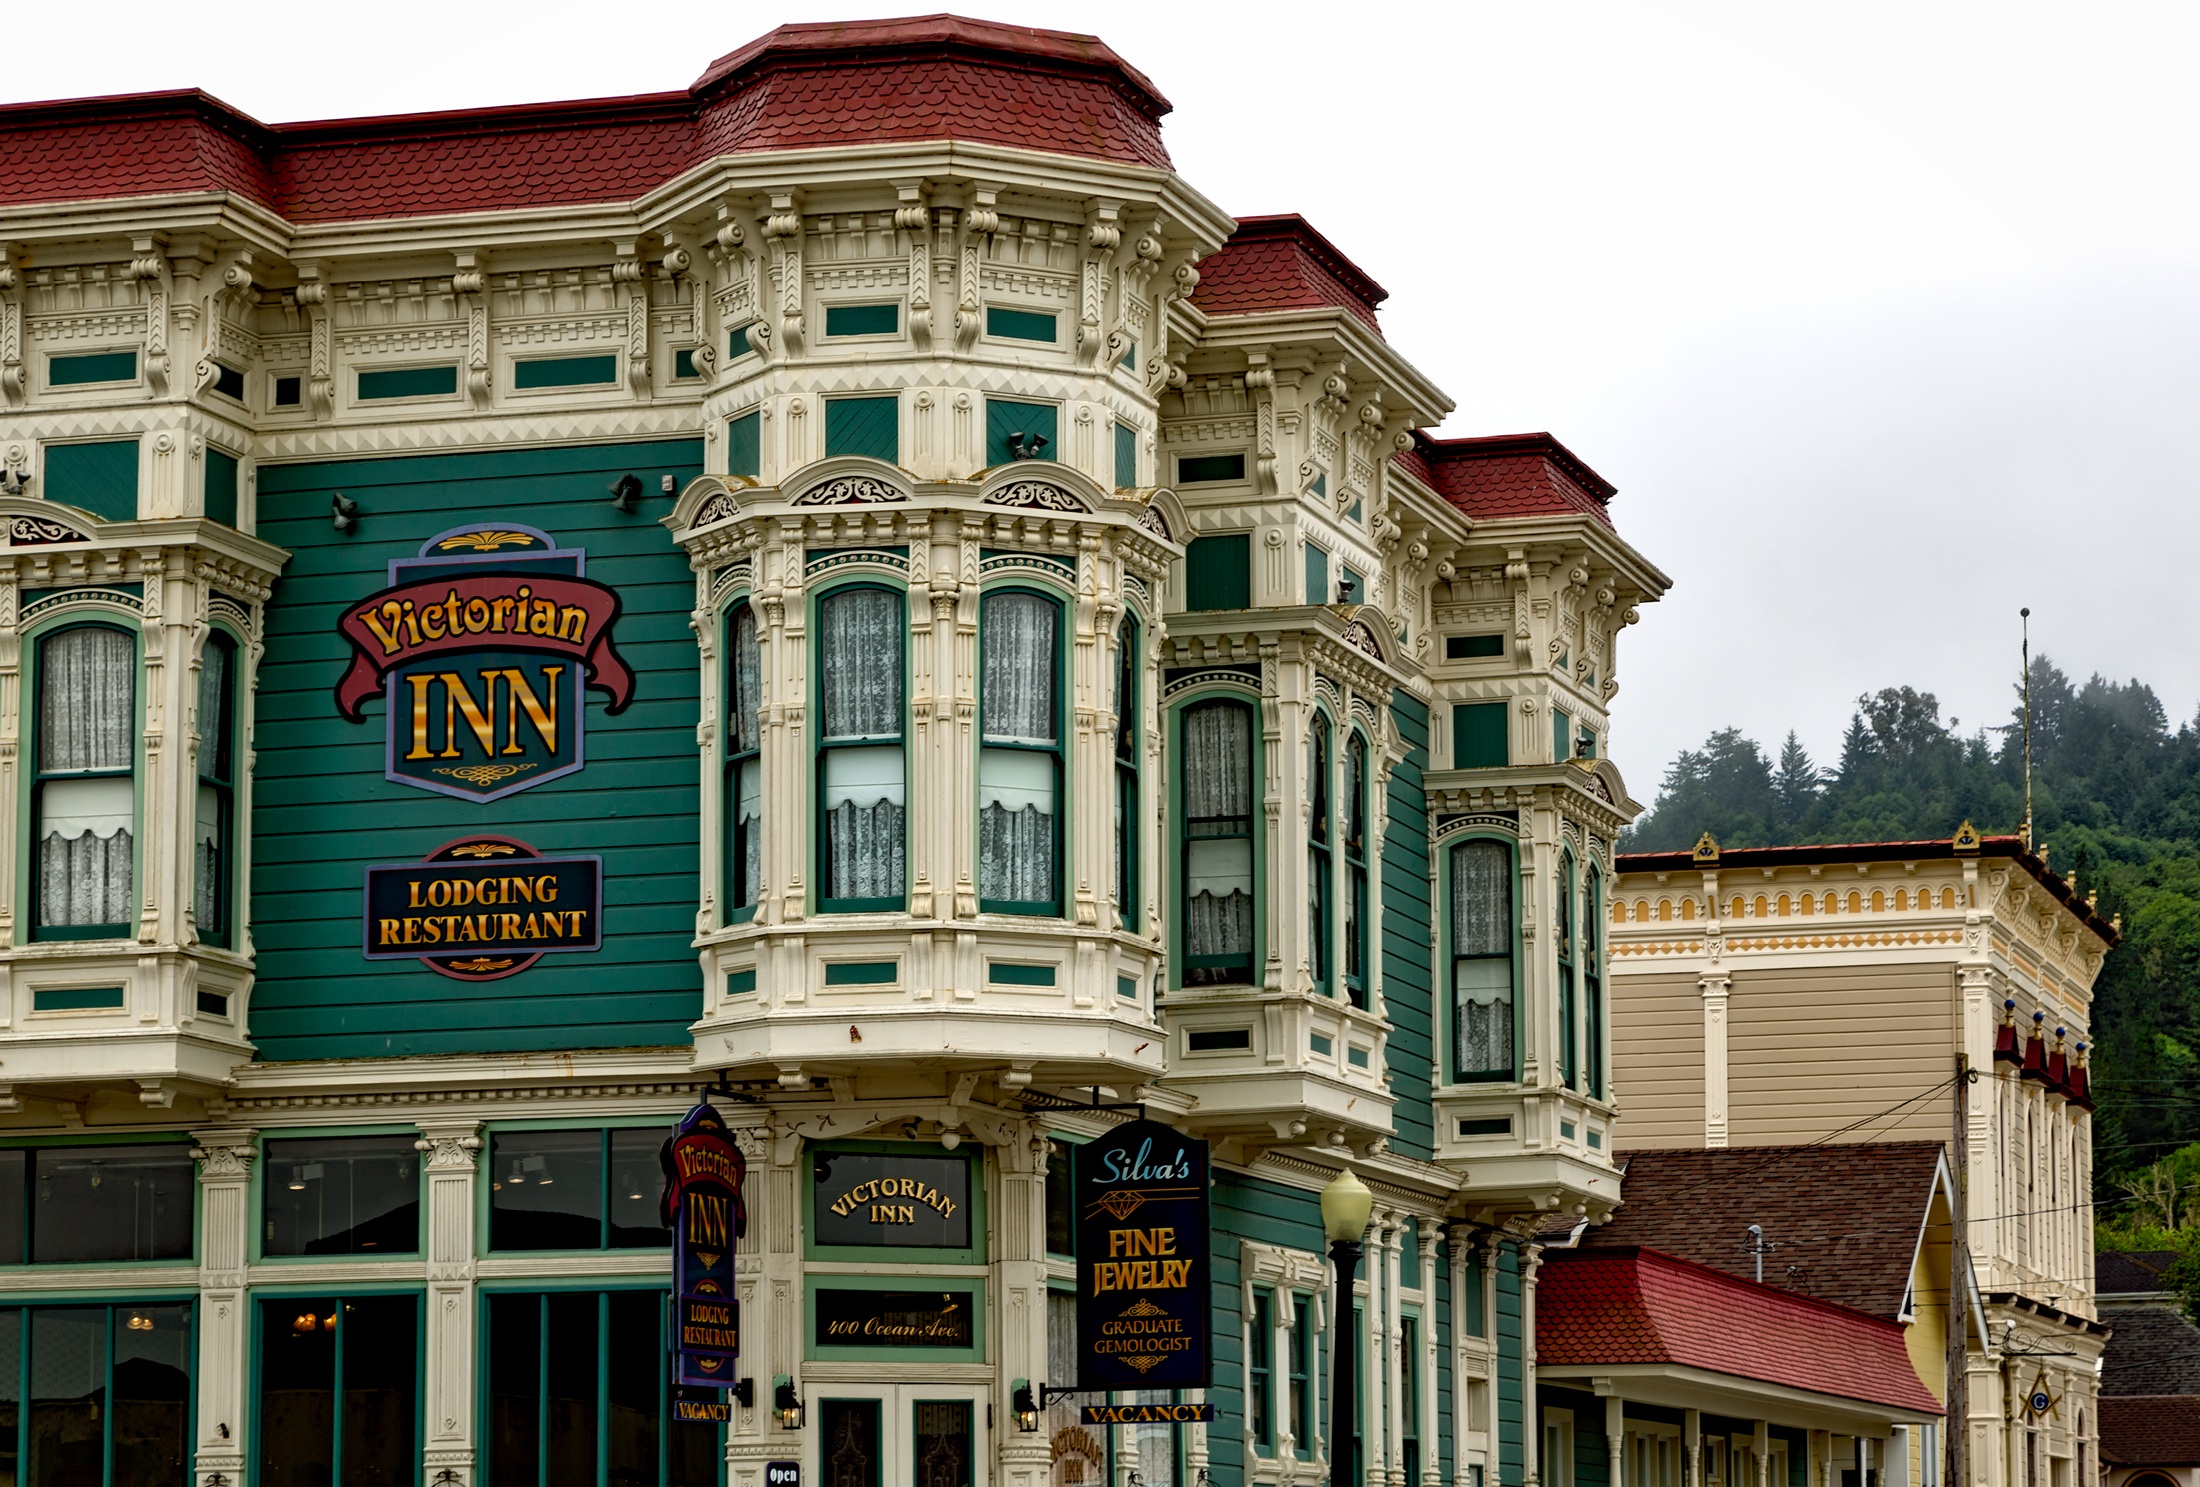
architecture, mansion, house, town, building, restaurant, palace, old, city, cityscape, downtown, vacation, village, landmark, facade, california, hdr, hotel, details, synagogue, beautiful, rooms, estate, ferndale, accommodation, neighbourhood, lodging, victorian inn, urban area, human settlement